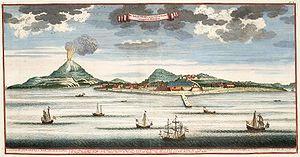
Banda Neira est l'une des îles de l'archipel des Banda, en Indonésie. Elle abrite le chef-lieu du district Banda Neira.
Les îles Banda sont un archipel d'îles volcaniques d'Indonésie appartenant à la province indonésienne des Moluques. Elles sont situées dans la mer de Banda, au sud-est de l'île d'Ambon, à 140 km au sud de celle de Céram. Elle couvrent une superficie de 44 km². La population de l'archipel est d'environ 14 000 habitants.